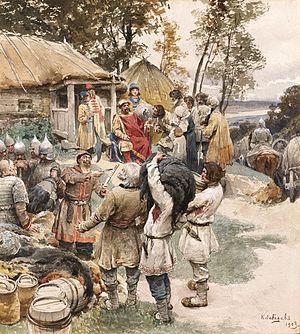
Igor, dit Igor Iᵉʳ de Kiev, est un prince de la Rus' de Kiev de la dynastie des Riourikides, qui régna de 914 à 945.